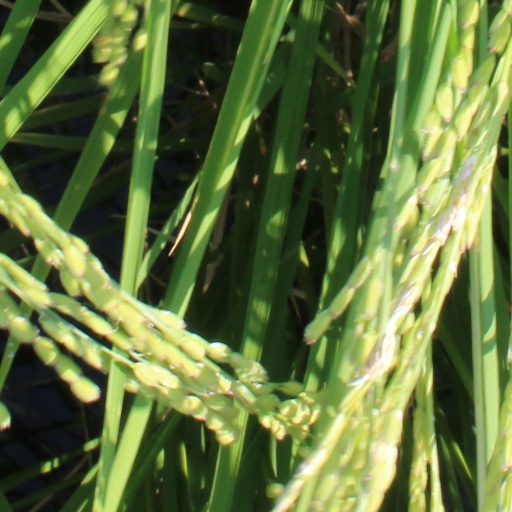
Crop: rice